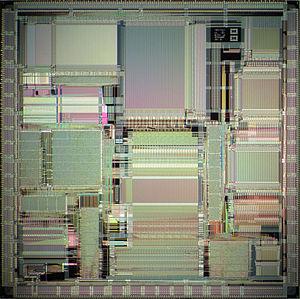
Le R8000, est un microprocesseur 64 bits à architecture MIPS développé par MIPS Technologies, Inc., Toshiba, et Weitek, sorti en 1994. Il utilise le jeu d'instructions MIPS IV.